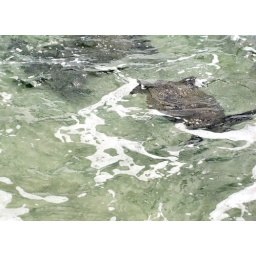
There were about 7 or 8 big sea turtles that were swimming around right here.